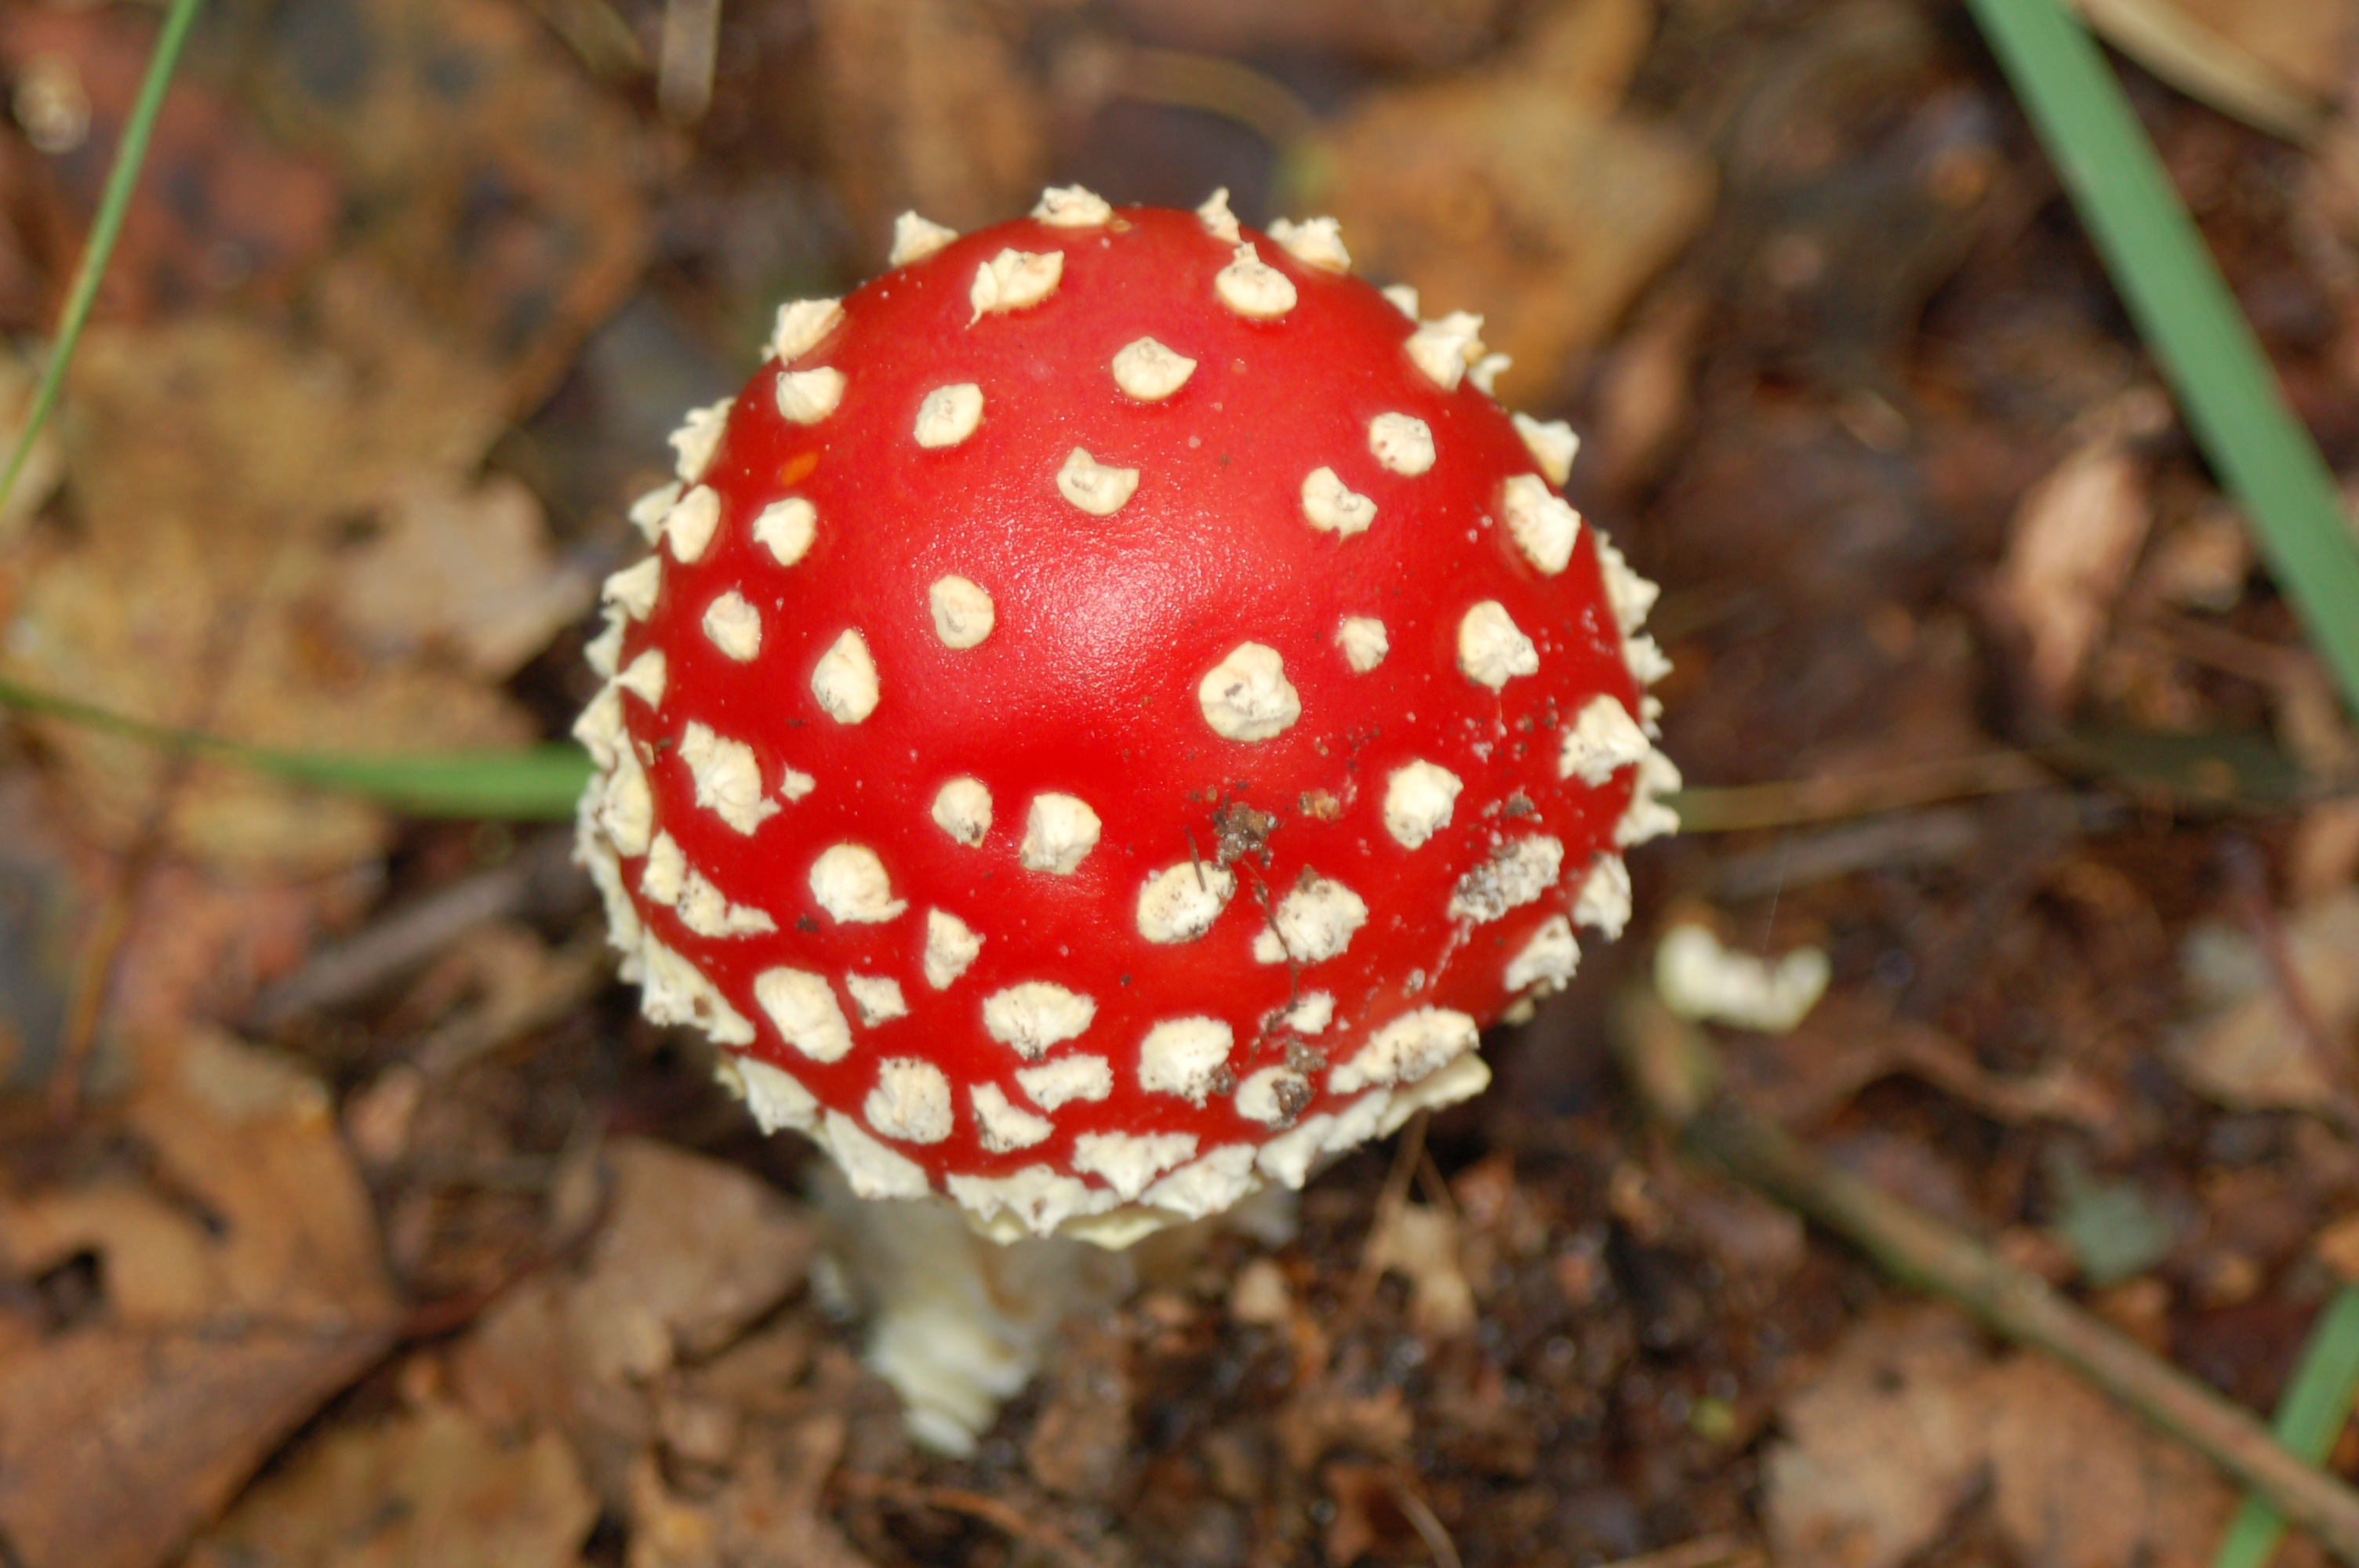
forest, plant, leaf, flower, red, autumn, soil, botany, mushroom, flora, fauna, fungus, mushrooms, agaric, fall colors, macro photography, edible mushroom